Huaiyuanmen station

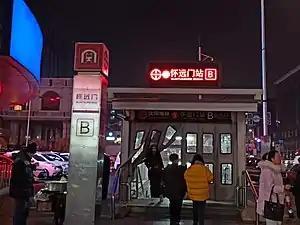

Huaiyuanmen is a station on Line 1 of the Shenyang Metro. The station opened on 27 September 2010.